Oliver Pocher

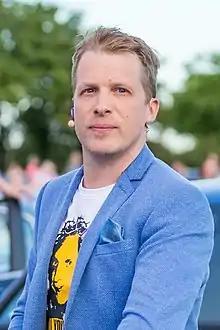
Pocher in 2020

Oliver Pocher (born 18 February 1978) is a German comedian, entertainer, television personality and host. Pocher began his career with part-time work in radio and as a DJ before making his first television appearance in 1998 on the Bärbel Schäfer's show. He later hosted several programs, including "Rent a Pocher" and "Die Oliver Pocher Show".